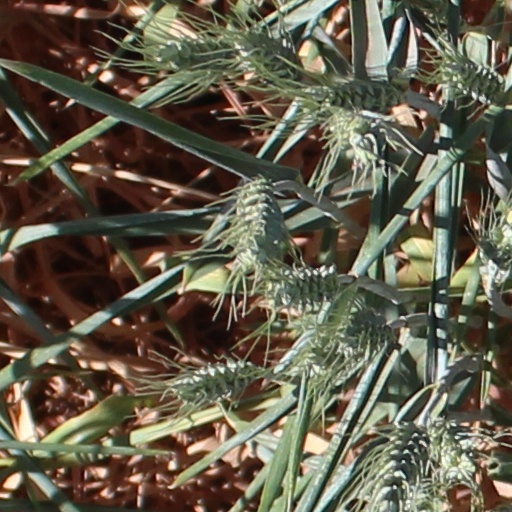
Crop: wheat